Katrina Kaif

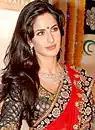
Kaif in 2010

Kaif had a supporting role as a doctor in the sports drama "Apne", a highly anticipated release as it marked the first appearance of Dharmendra with his sons, Sunny Deol and Bobby Deol. After "Apne" she rejoined director David Dhawan and Salman Khan for the comedy "Partner", a remake of "Hitch" which co-starred Govinda and Lara Dutta. With a worldwide revenue of , the film was a major financial success. Kaif's final film of the year was Anees Bazmee's comedy "Welcome", alongside Akshay Kumar, Nana Patekar, Mallika Sherawat and Anil Kapoor. Although the film generated mostly negative reviews, it proved to be the second highest-grossing Bollywood film of 2007. The similarity of Kaif's roles was noted by Shoma Chaudhury of "Tehelka", who called her "unabashed eye-candy", adding that she was "a pretty prop in "Welcome"" and "more of the same in "Partner" and "Apne"".